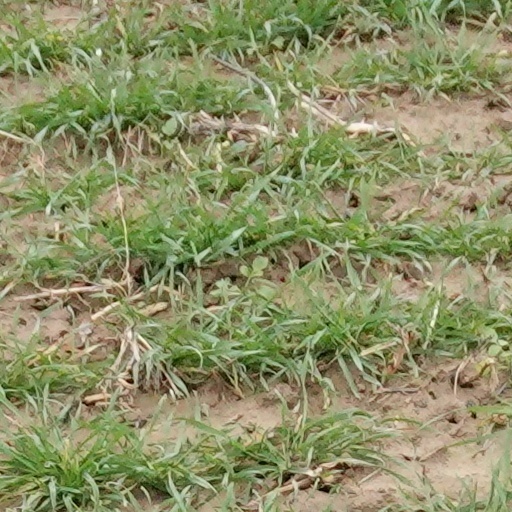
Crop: wheat